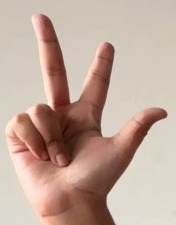
ASL sign: 3